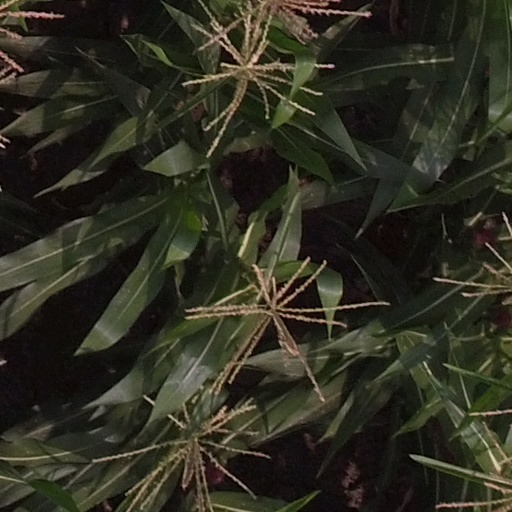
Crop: maize; corn